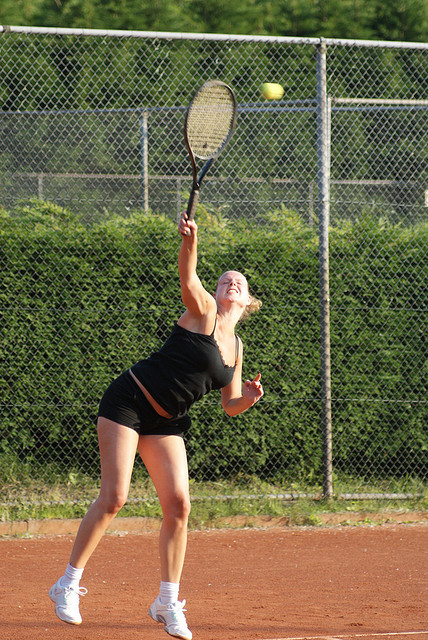
một nữ vận động viên tennis đang nhảy lên để đánh bóng